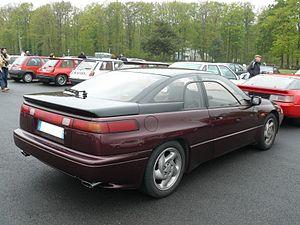
La Subaru Alcyone SVX est un ancien modèle de Subaru dessiné par le designer italien Giorgetto Giugiaro. La Subaru Alcyone SVX est aussi appelé Alcyone SVX ou Subaru SVX. Elle a été diffusée à 25 000 exemplaires dans le monde, dont 2 470 en Europe. 52 exemplaires ont été vendus en France entre 1993 et 1996.